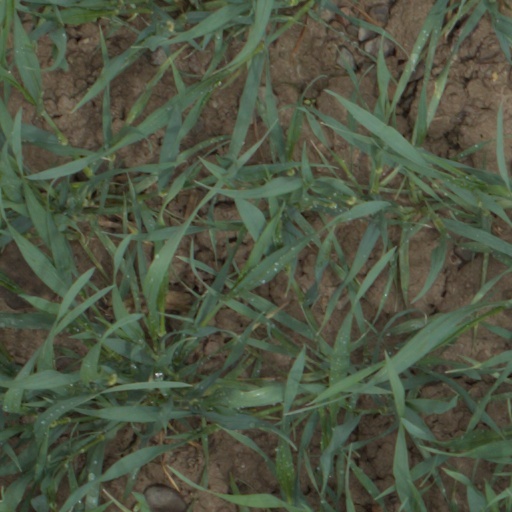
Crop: wheat